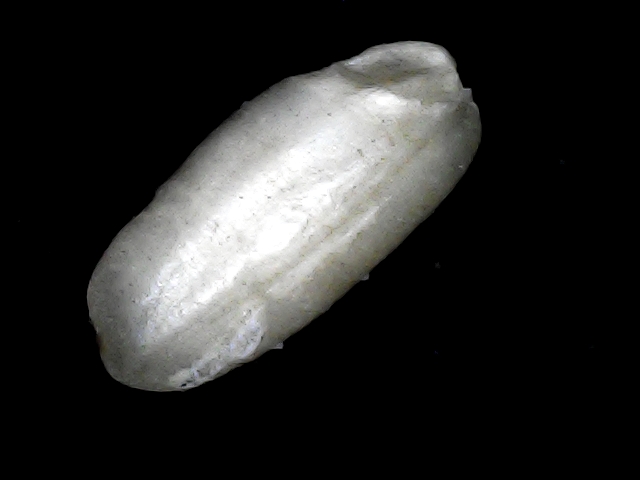
Rice variety: BD33